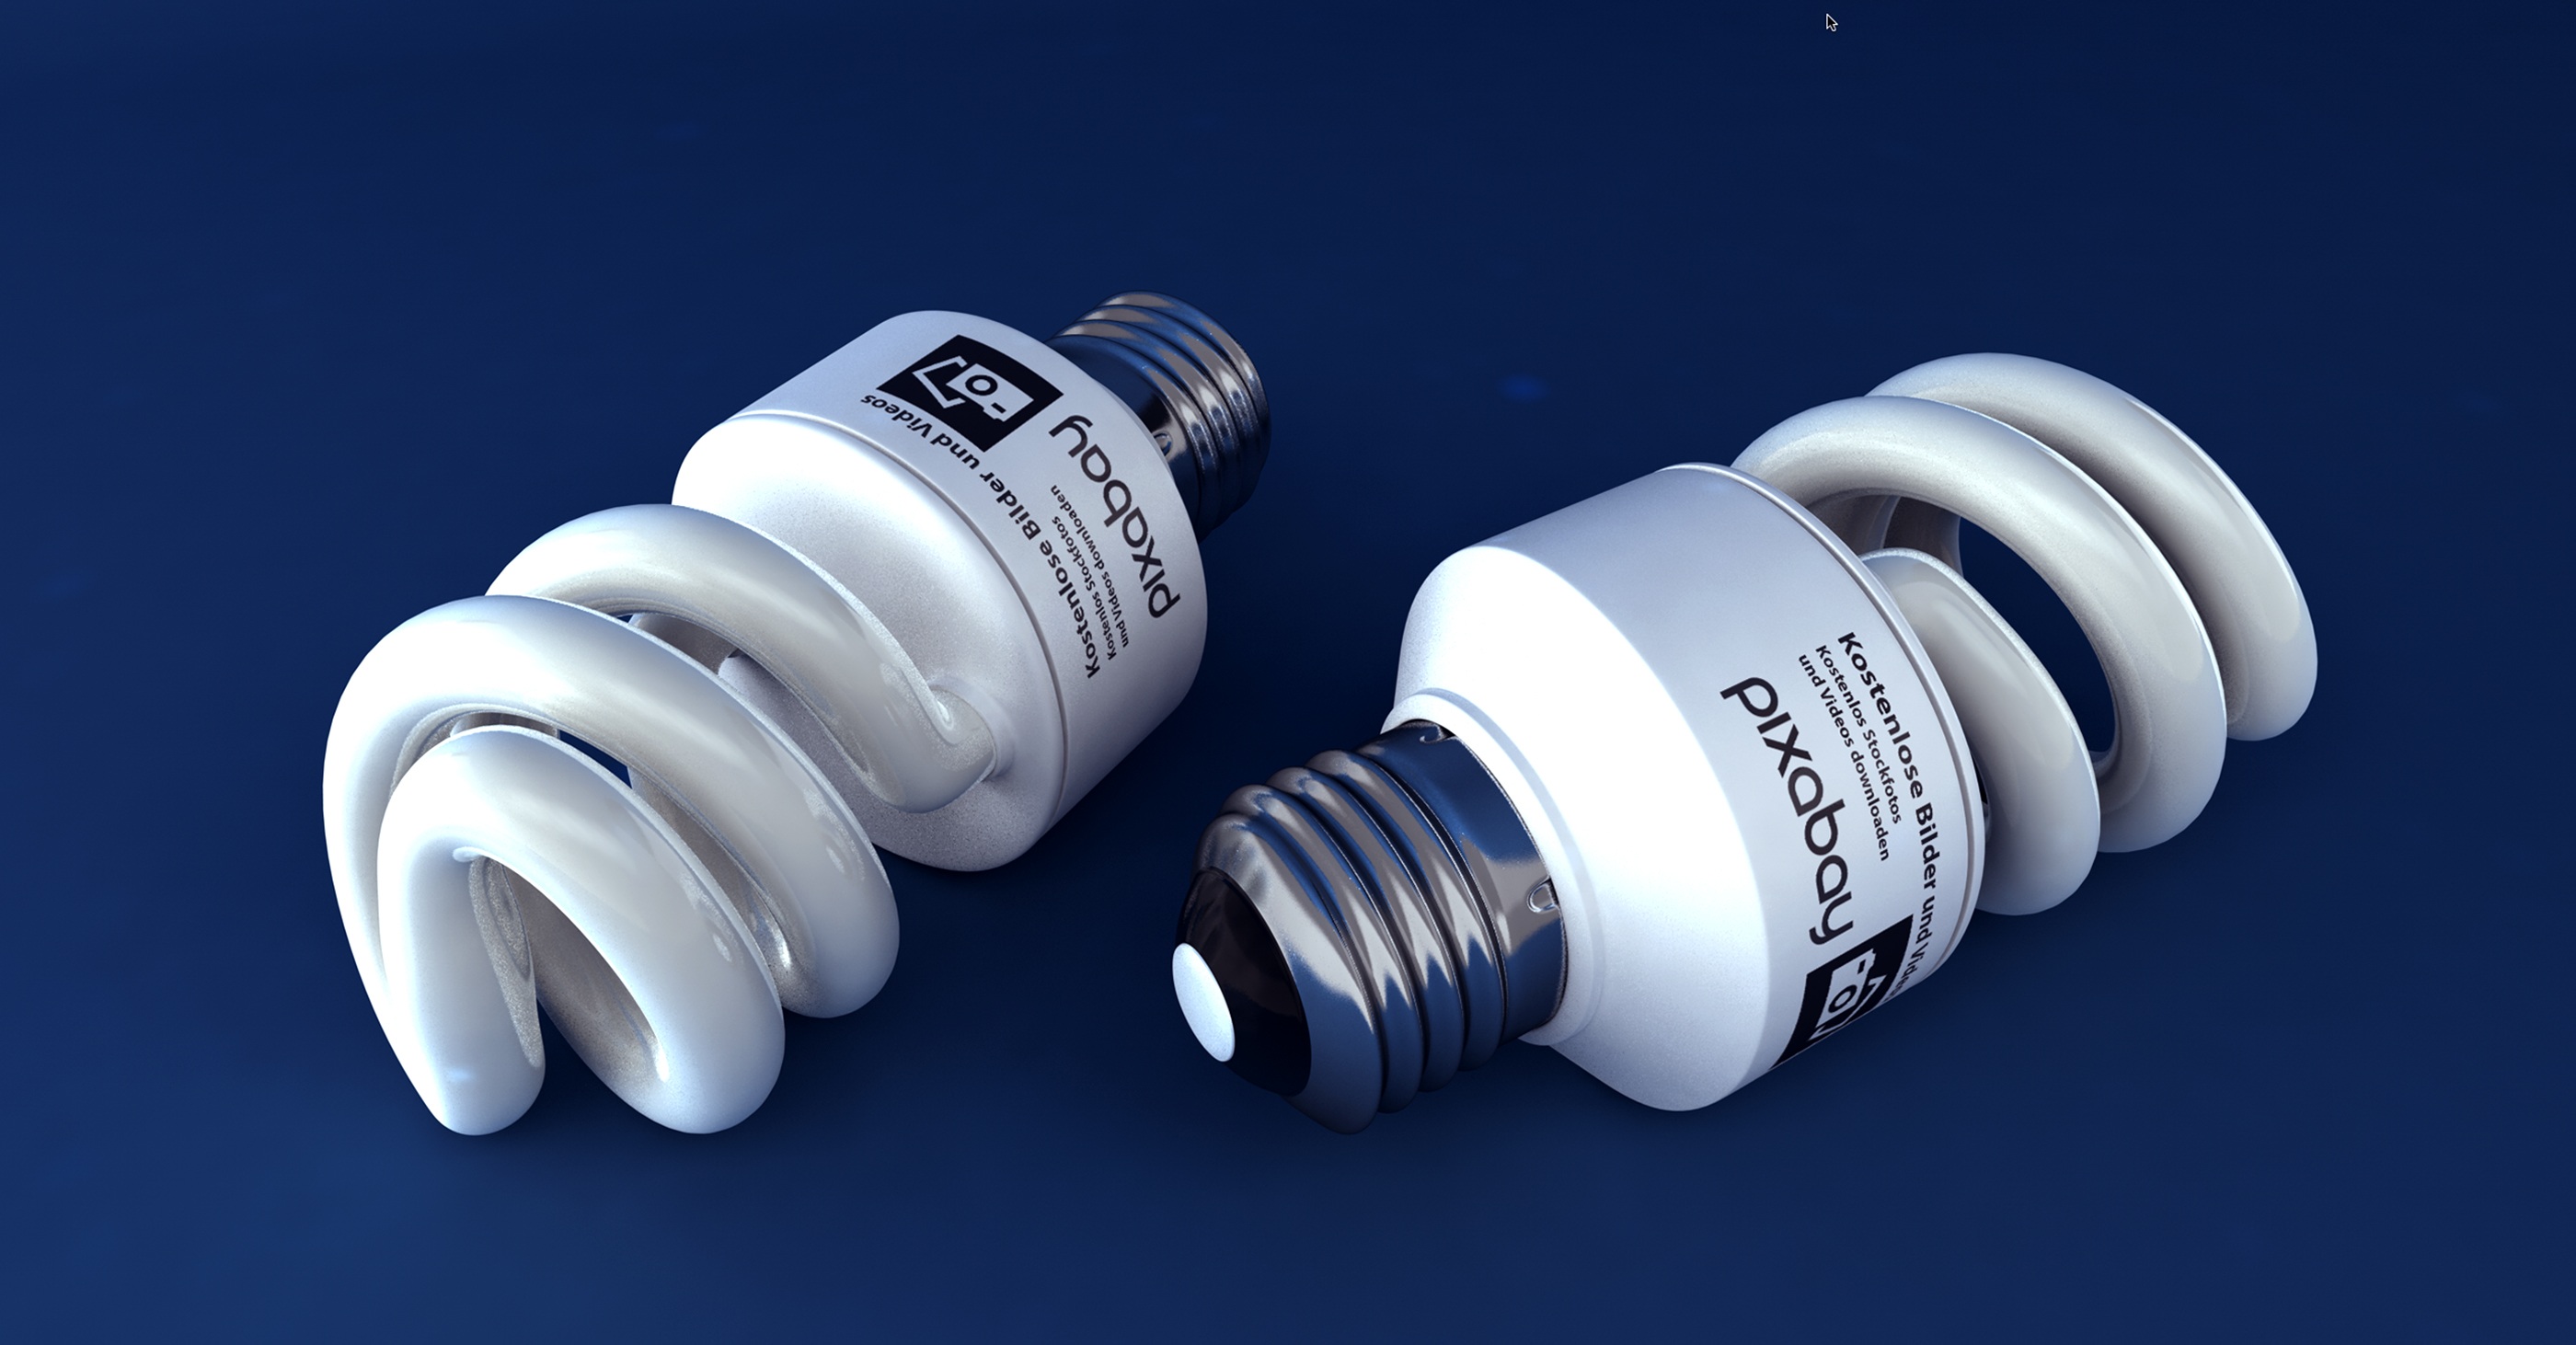
light, structure, lamp, light bulb, pear, lighting, material, energy, thread, product, font, bulbs, 3d, angle, fragile, version, visualization, environmentally friendly, enlightenment, 3d model, rendering, glow lamp, product design, energy saving, sparlampe